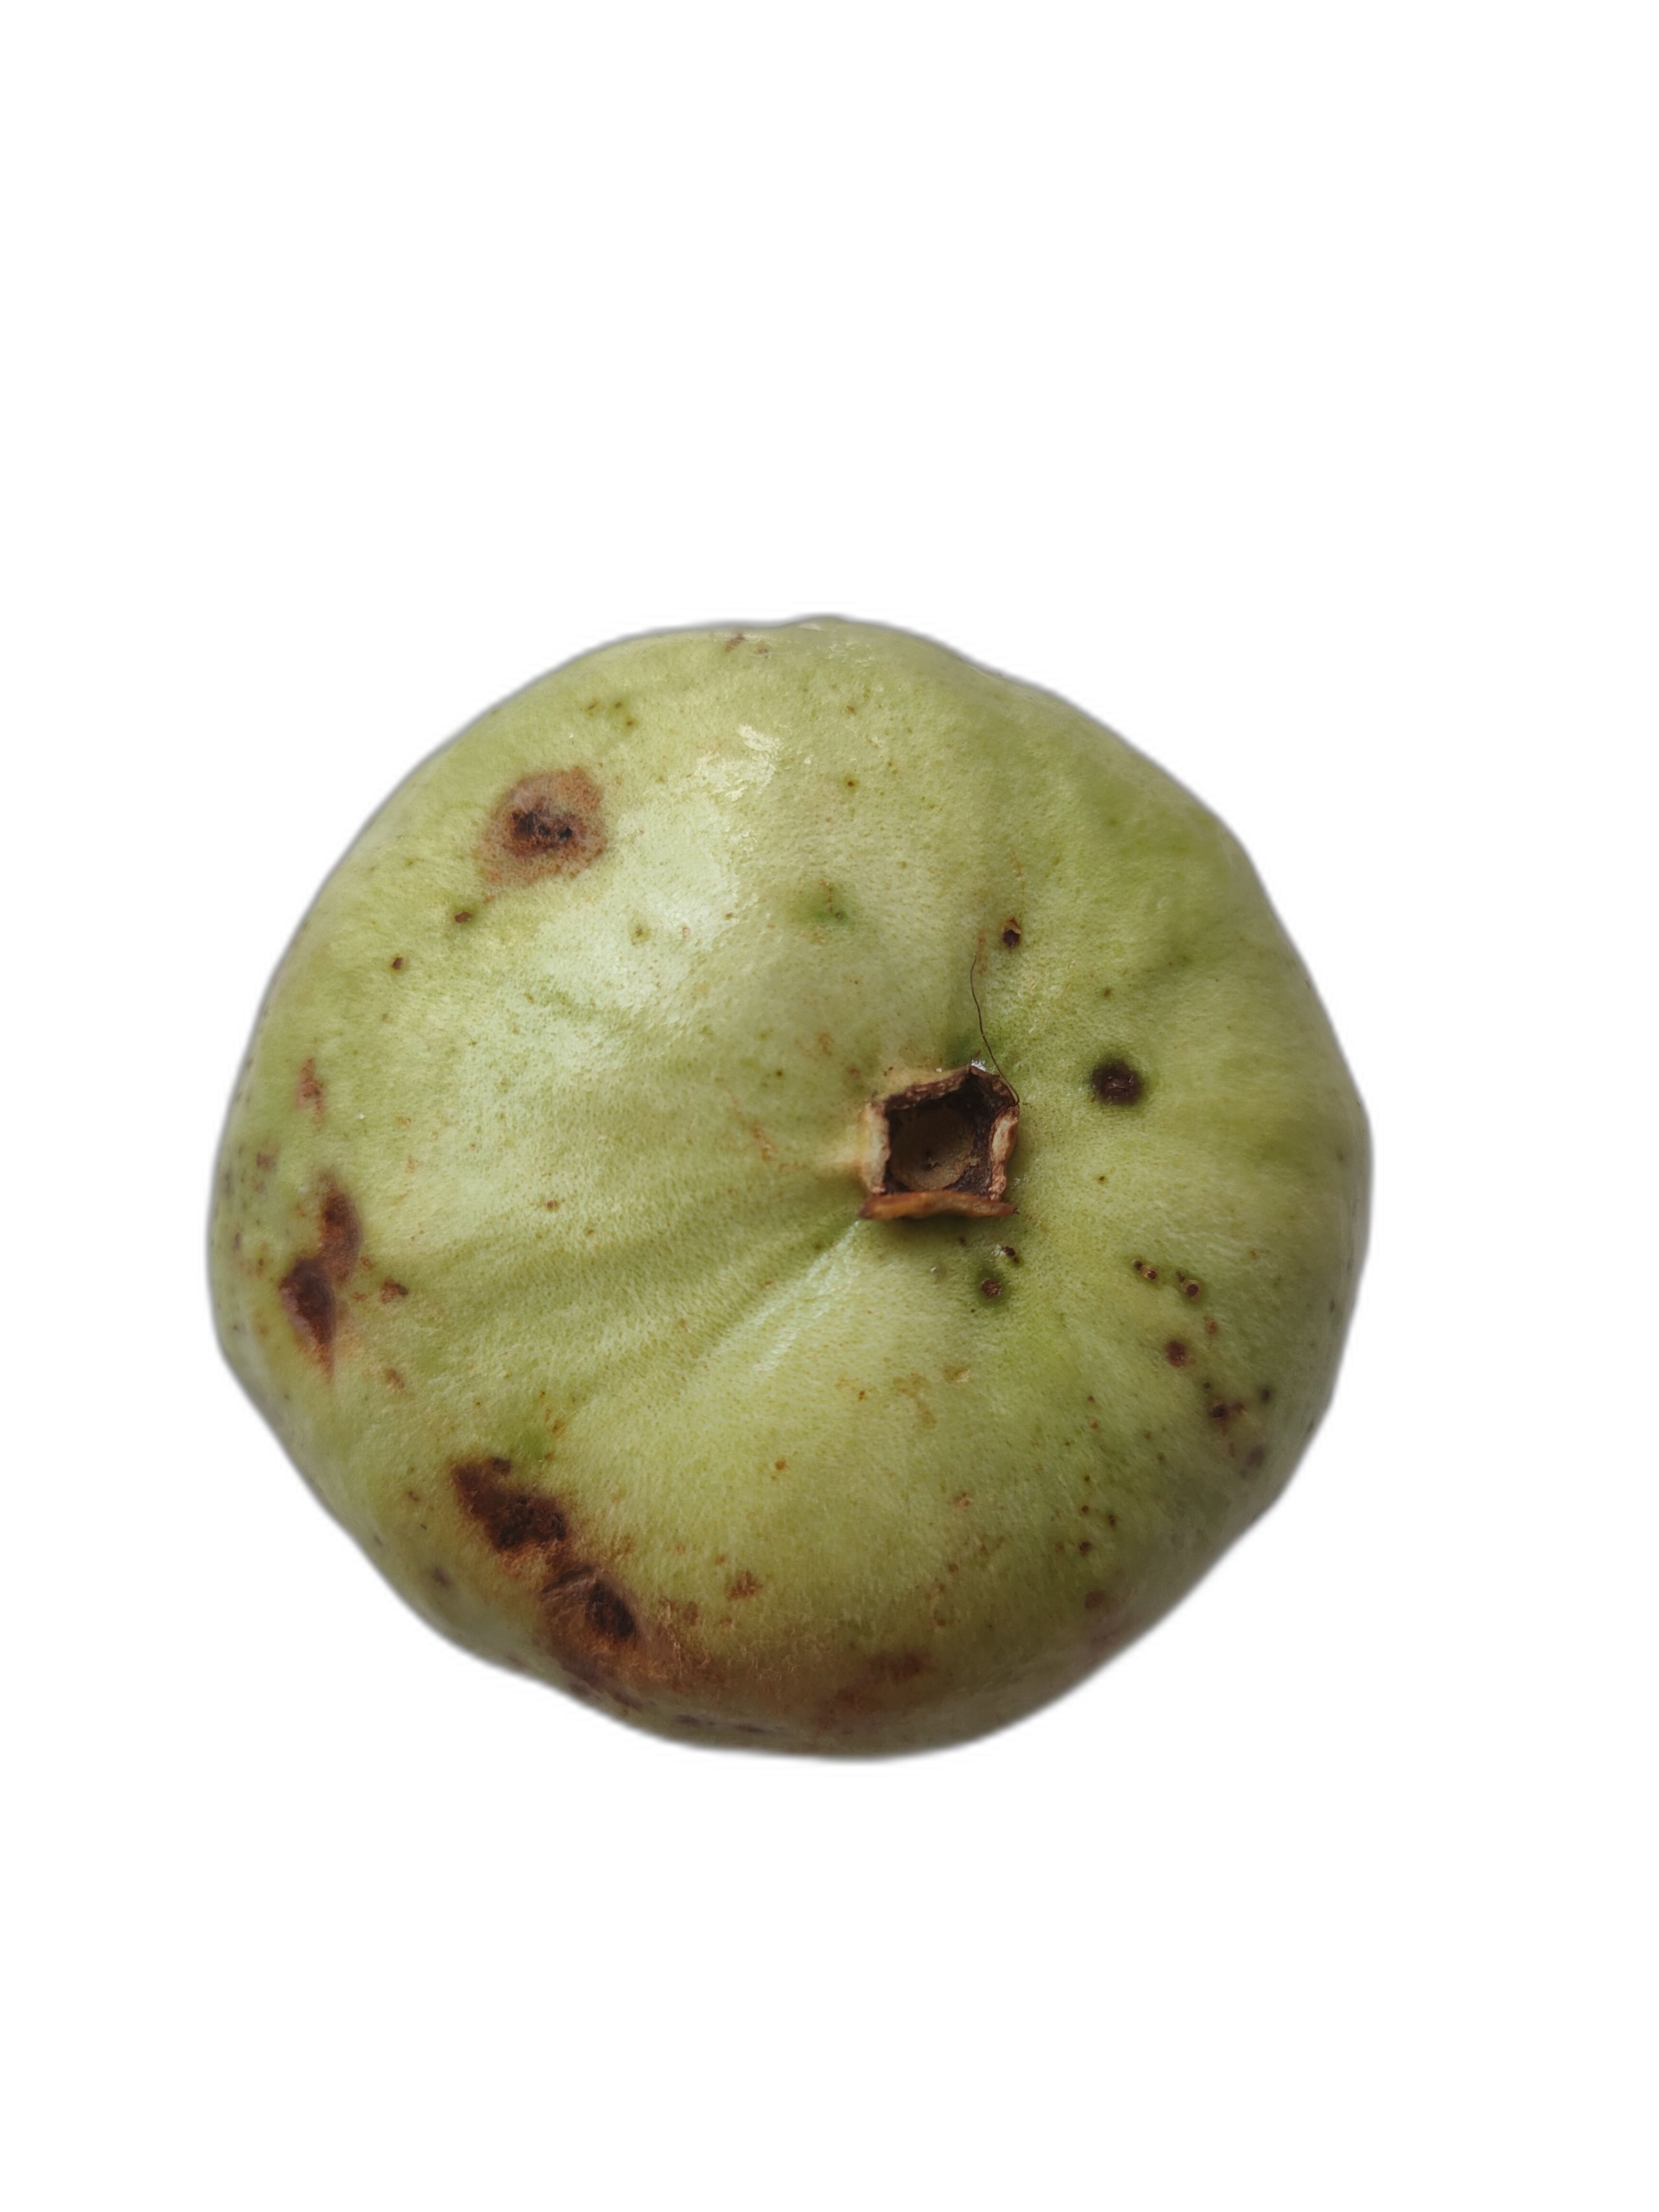
Plant part: fruit
Disease: Anthracnose